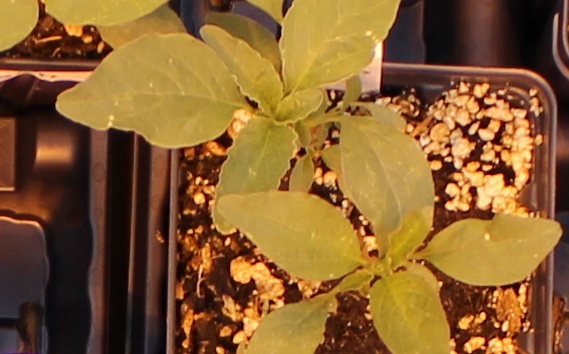
Label: Waterhemp